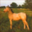
Label: horse